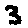
Label: 3